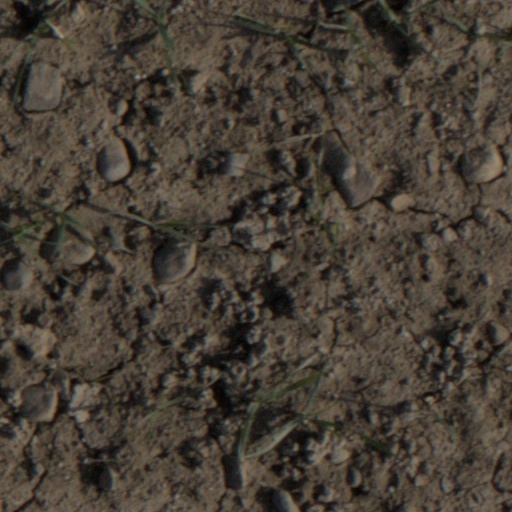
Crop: wheat